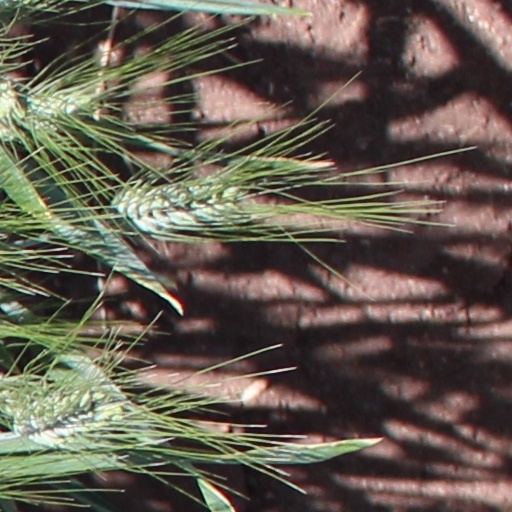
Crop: wheat